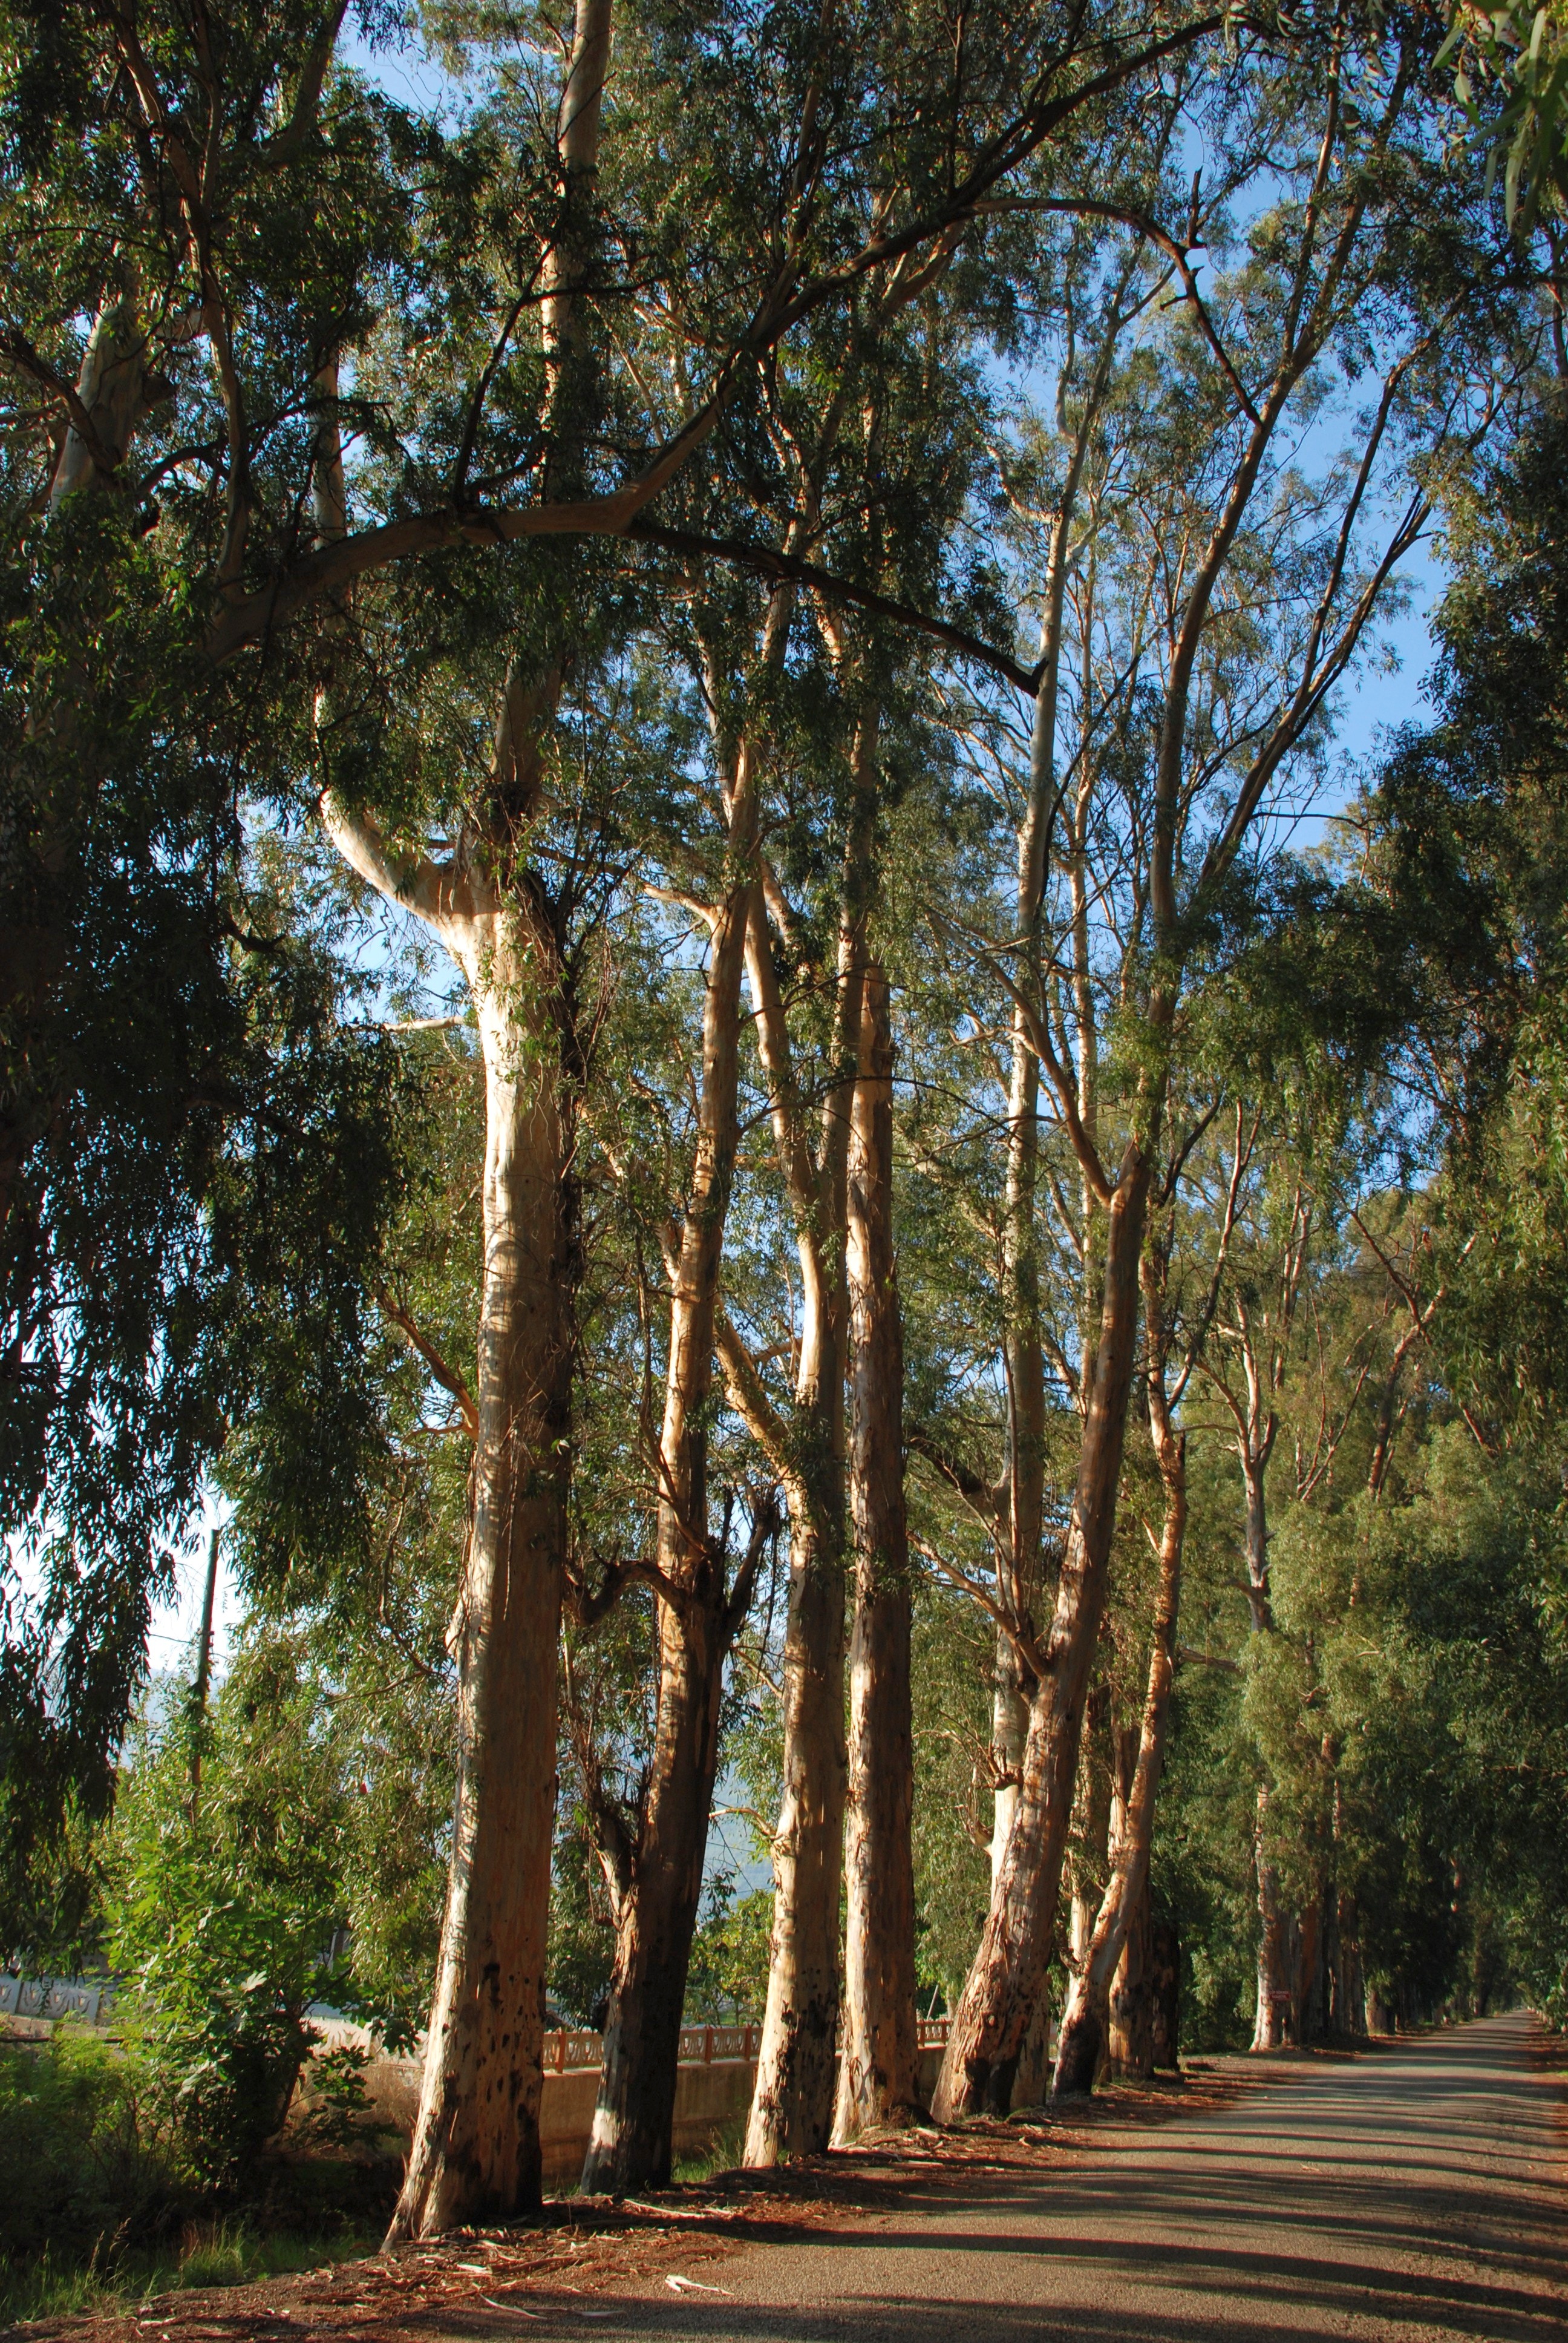
tree, nature, forest, branch, plant, road, leaf, trunk, autumn, park, botany, nikon, turkey, deciduous, grove, woodland, d80, habitat, ecosystem, turkei, nikond80, turkiye, turquia, turchia, natural environment, woody plant, temperate coniferous forest, land plant